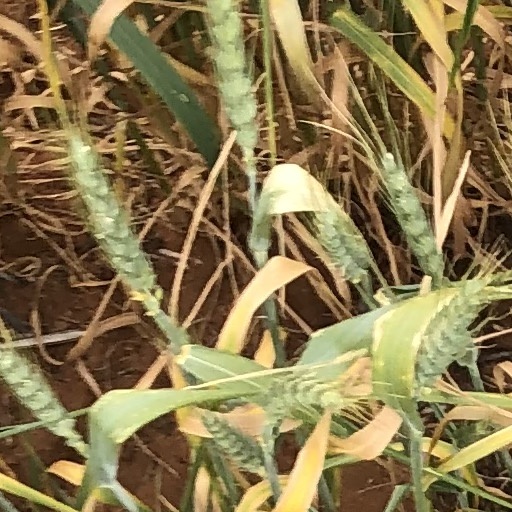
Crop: wheat